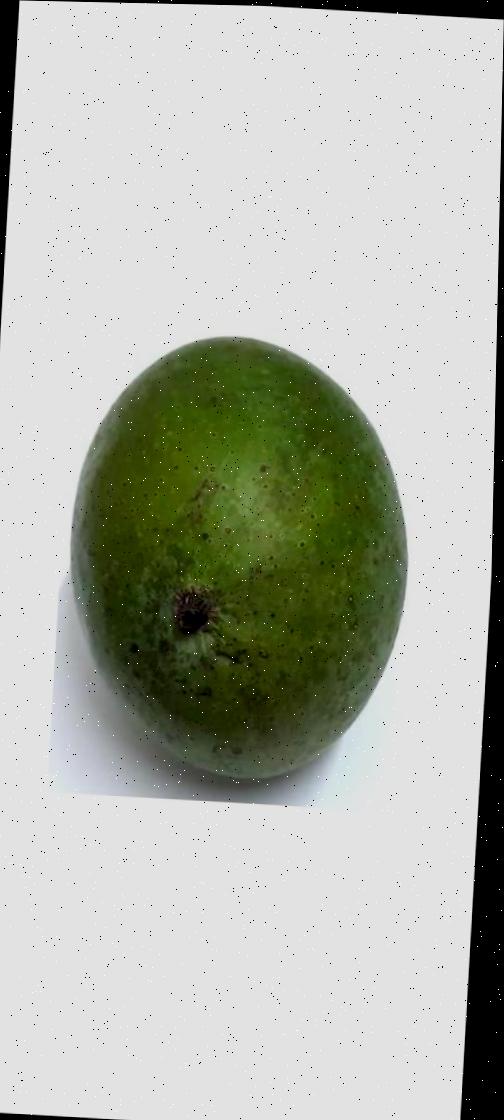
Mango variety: Ashshina Zhinuk